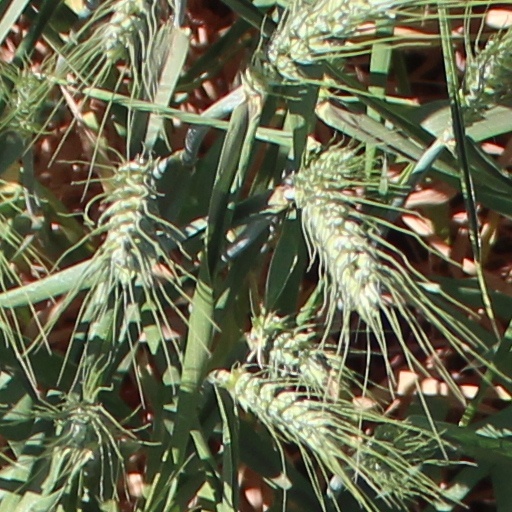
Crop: wheat